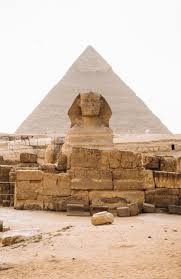
Landmark: Pyramids of Giza